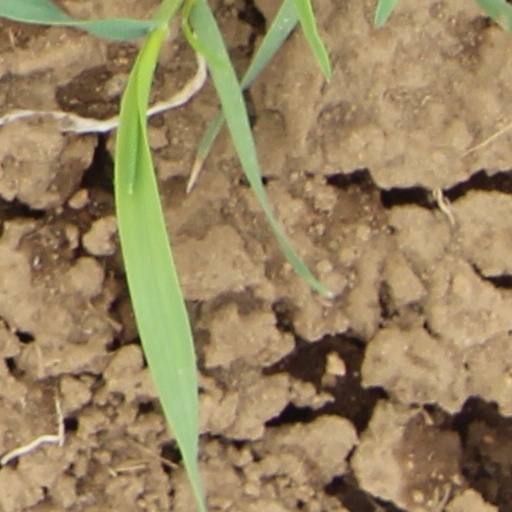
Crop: wheat